Hong Kong action cinema

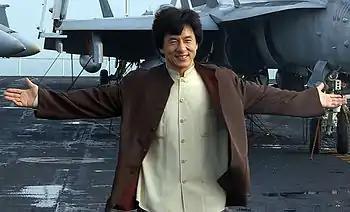
Jackie Chan in 2002

In the early 1980s, Jackie Chan began experimenting with elaborate stunt action sequences in films such as "The Young Master" (1980) and especially "Dragon Lord" (1982), which featured a pyramid fight scene that holds the record for the most takes required for a single scene, with 2900 takes, and the final fight scene in which he performs various stunts, including one where he does a back flip off a loft and falls to the lower ground. By 1983, Chan branched out into action films which, though they still used martial arts, were less limited in scope, setting and plot, with an emphasis on elaborate yet dangerous stunt sequences. His first film in this vein, "Project A" (1983), saw the official formation of the Jackie Chan Stunt Team and added elaborate, dangerous stunts to the fights and typical slapstick humor (at one point, Chan falls from the top of a clock tower through a series of fabric canopies). The new formula helped "Project A" gross over in Hong Kong, and significantly more in other Asian countries such as Japan, where it grossed and became one of the highest-grossing films of 1984. "Winners and Sinners" (1983) also featured an elaborate action sequence that involves Chan skating along a busy high road, including a risky stunt where he slides under a truck.